Axel Erik Roos

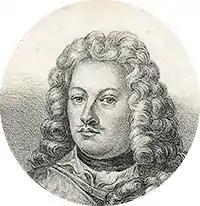
Axel Erik Roos

In 1725 he was promoted to major general and colonel of the Nyland cavalry brigade and the Tavastehus dragoons. In 1728, he was instead given command of the Bohus dragoons. In 1740, after a stint as military commander, he was appointed governor of Älvsborg County, finally retiring as a lieutenant general. He lived at Lövås manor in Gestad parish, Dalsland and died there at 81 years old, in 1766. His funeral assembled a large number of the most prominent nobles in the country. There, his life was described in a long speech by the member of parliament for Värmland, Lennart Magnus Uggla. The speech was distributed in printed form with the title: "Åminnelsetal öfver General, landshöfdingen mm Baron Axel Erik Roos."